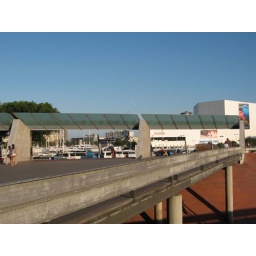
Barcelona bridge over a road